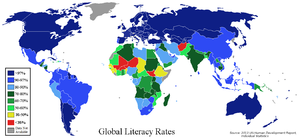
Analfabetisme
Verdenskort over analfabetismens udbredelse pr. land (2011 Human Development Report) Grå betyder ingen data
Analfabetisme er manglende evne til at læse og skrive, hvad end dette skyldes manglende skoling eller manglende evne til at lære sig færdigheden. I 1998 anslog FN, at 16% af jordens befolkning var analfabeter. Blandt de arabiske stater var tallet i 2000 mere end 25% af mændene og 50% af kvinderne. Også i Ilande som Danmark er der mange mennesker, der er praktiske analfabeter.